Track and field

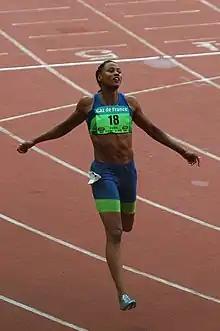
Marion Jones, after admitting to doping, lost her Olympic medals, was banned from the sport, and spent six months in jail.

The major global track and field competitions are both held under the scope of athletics. Track and field contests make up the majority of events on the Olympic and Paralympic athletics programmes, which occur every four years. Track and field events have held a prominent position at the Summer Olympics since its inception in 1896, and the events are typically held in the main stadium of the Olympic and Paralympic Games. Events such as the 100 metres receive some of the highest levels of media coverage of any Olympic or Paralympic sporting event.